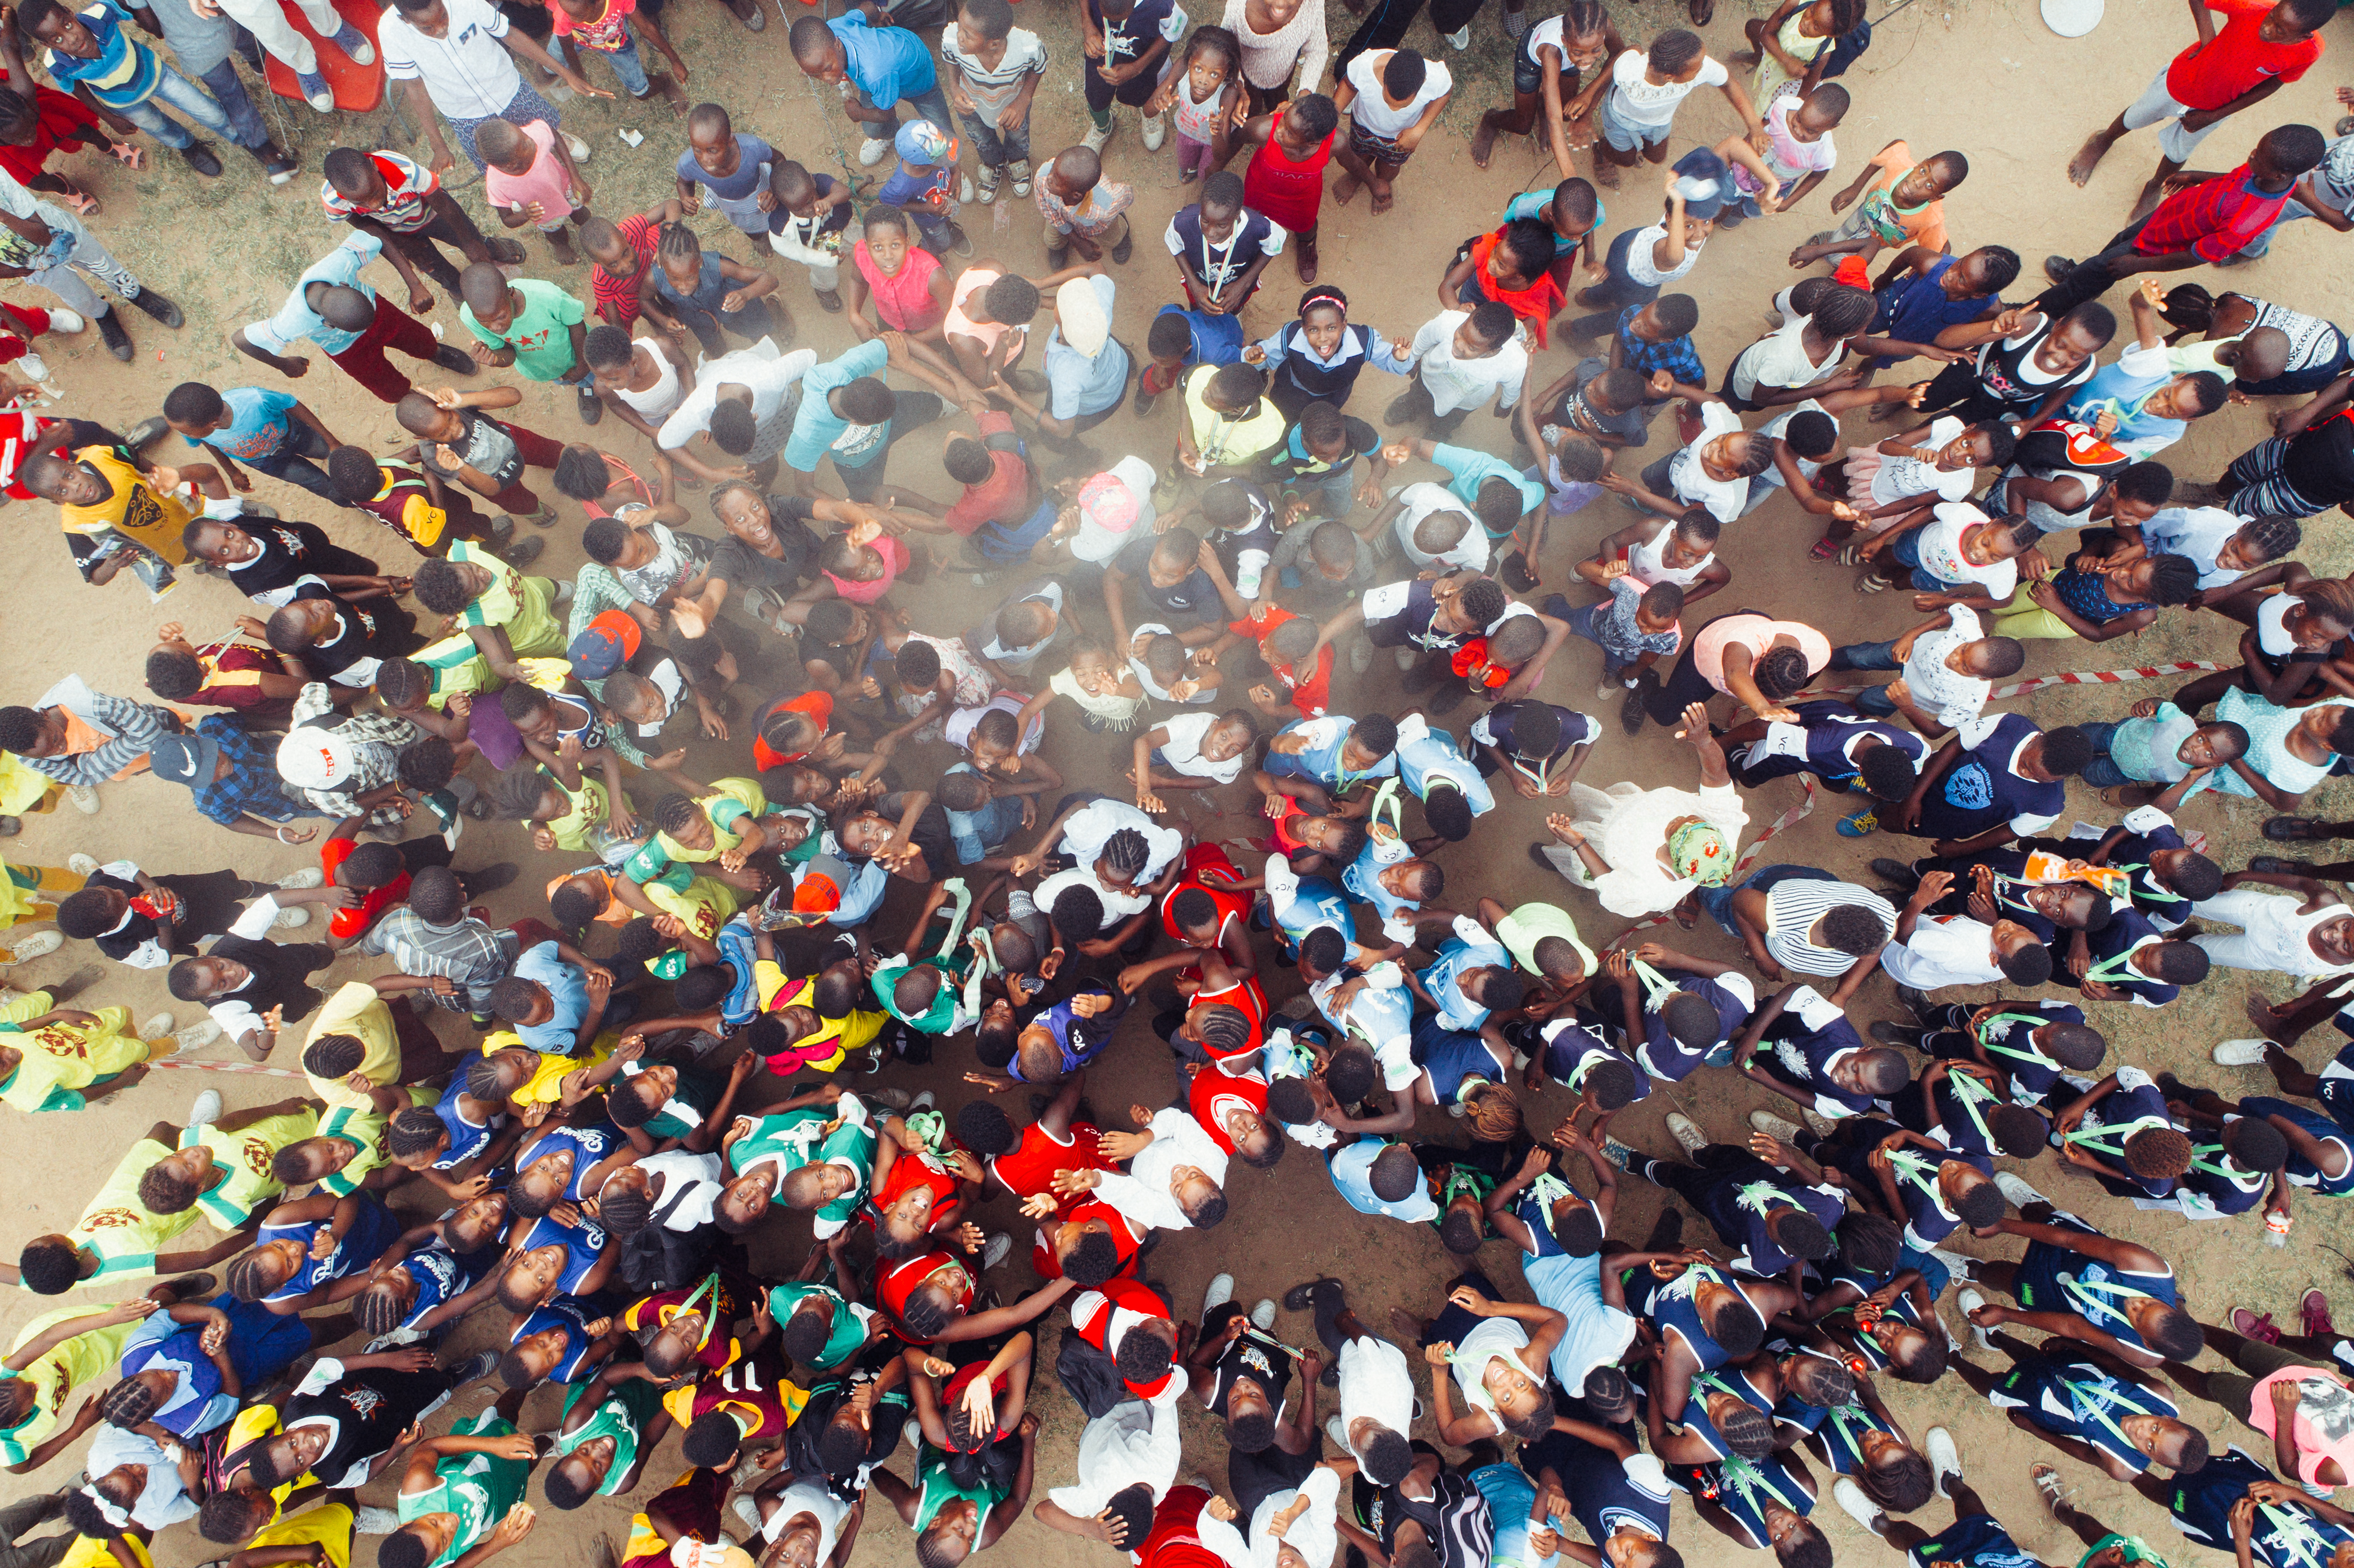
gathering, people, crowd, color, aerial view, drone view, waste